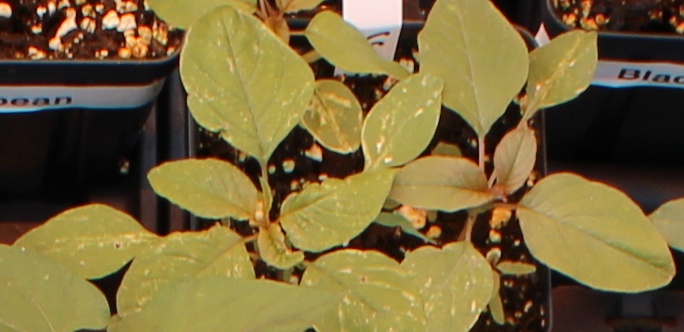
Label: Palmer Amaranth